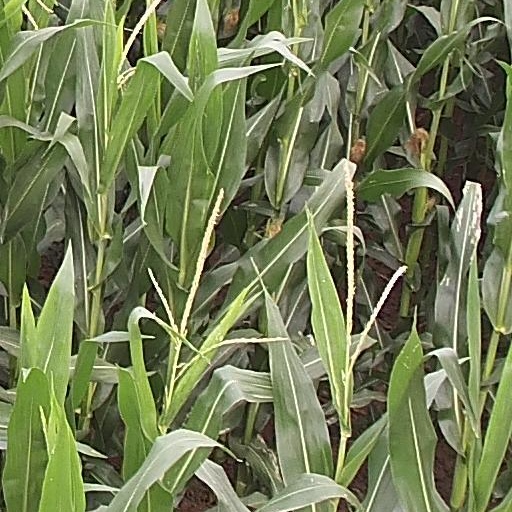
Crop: maize; corn